Brahmaputra River

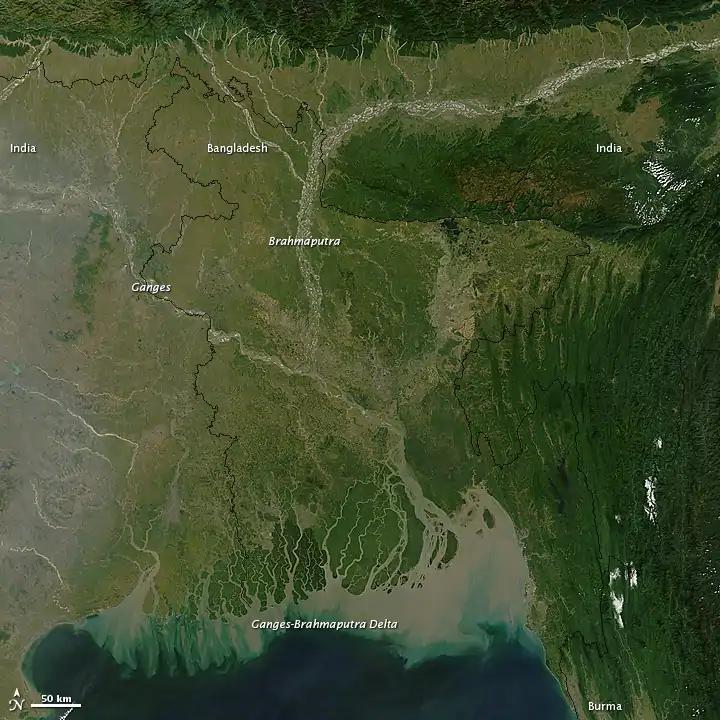
The Brahmaputra River from outer space

The Ganges–Brahmaputra–Meghna system has the second-greatest average discharge of the world's rivers—roughly ~, and the river Brahmaputra alone supplies about 50% of the total discharge. The rivers' combined suspended sediment load of about 1.87 billion tonnes (1.84 billion tons) per year is the world's highest.